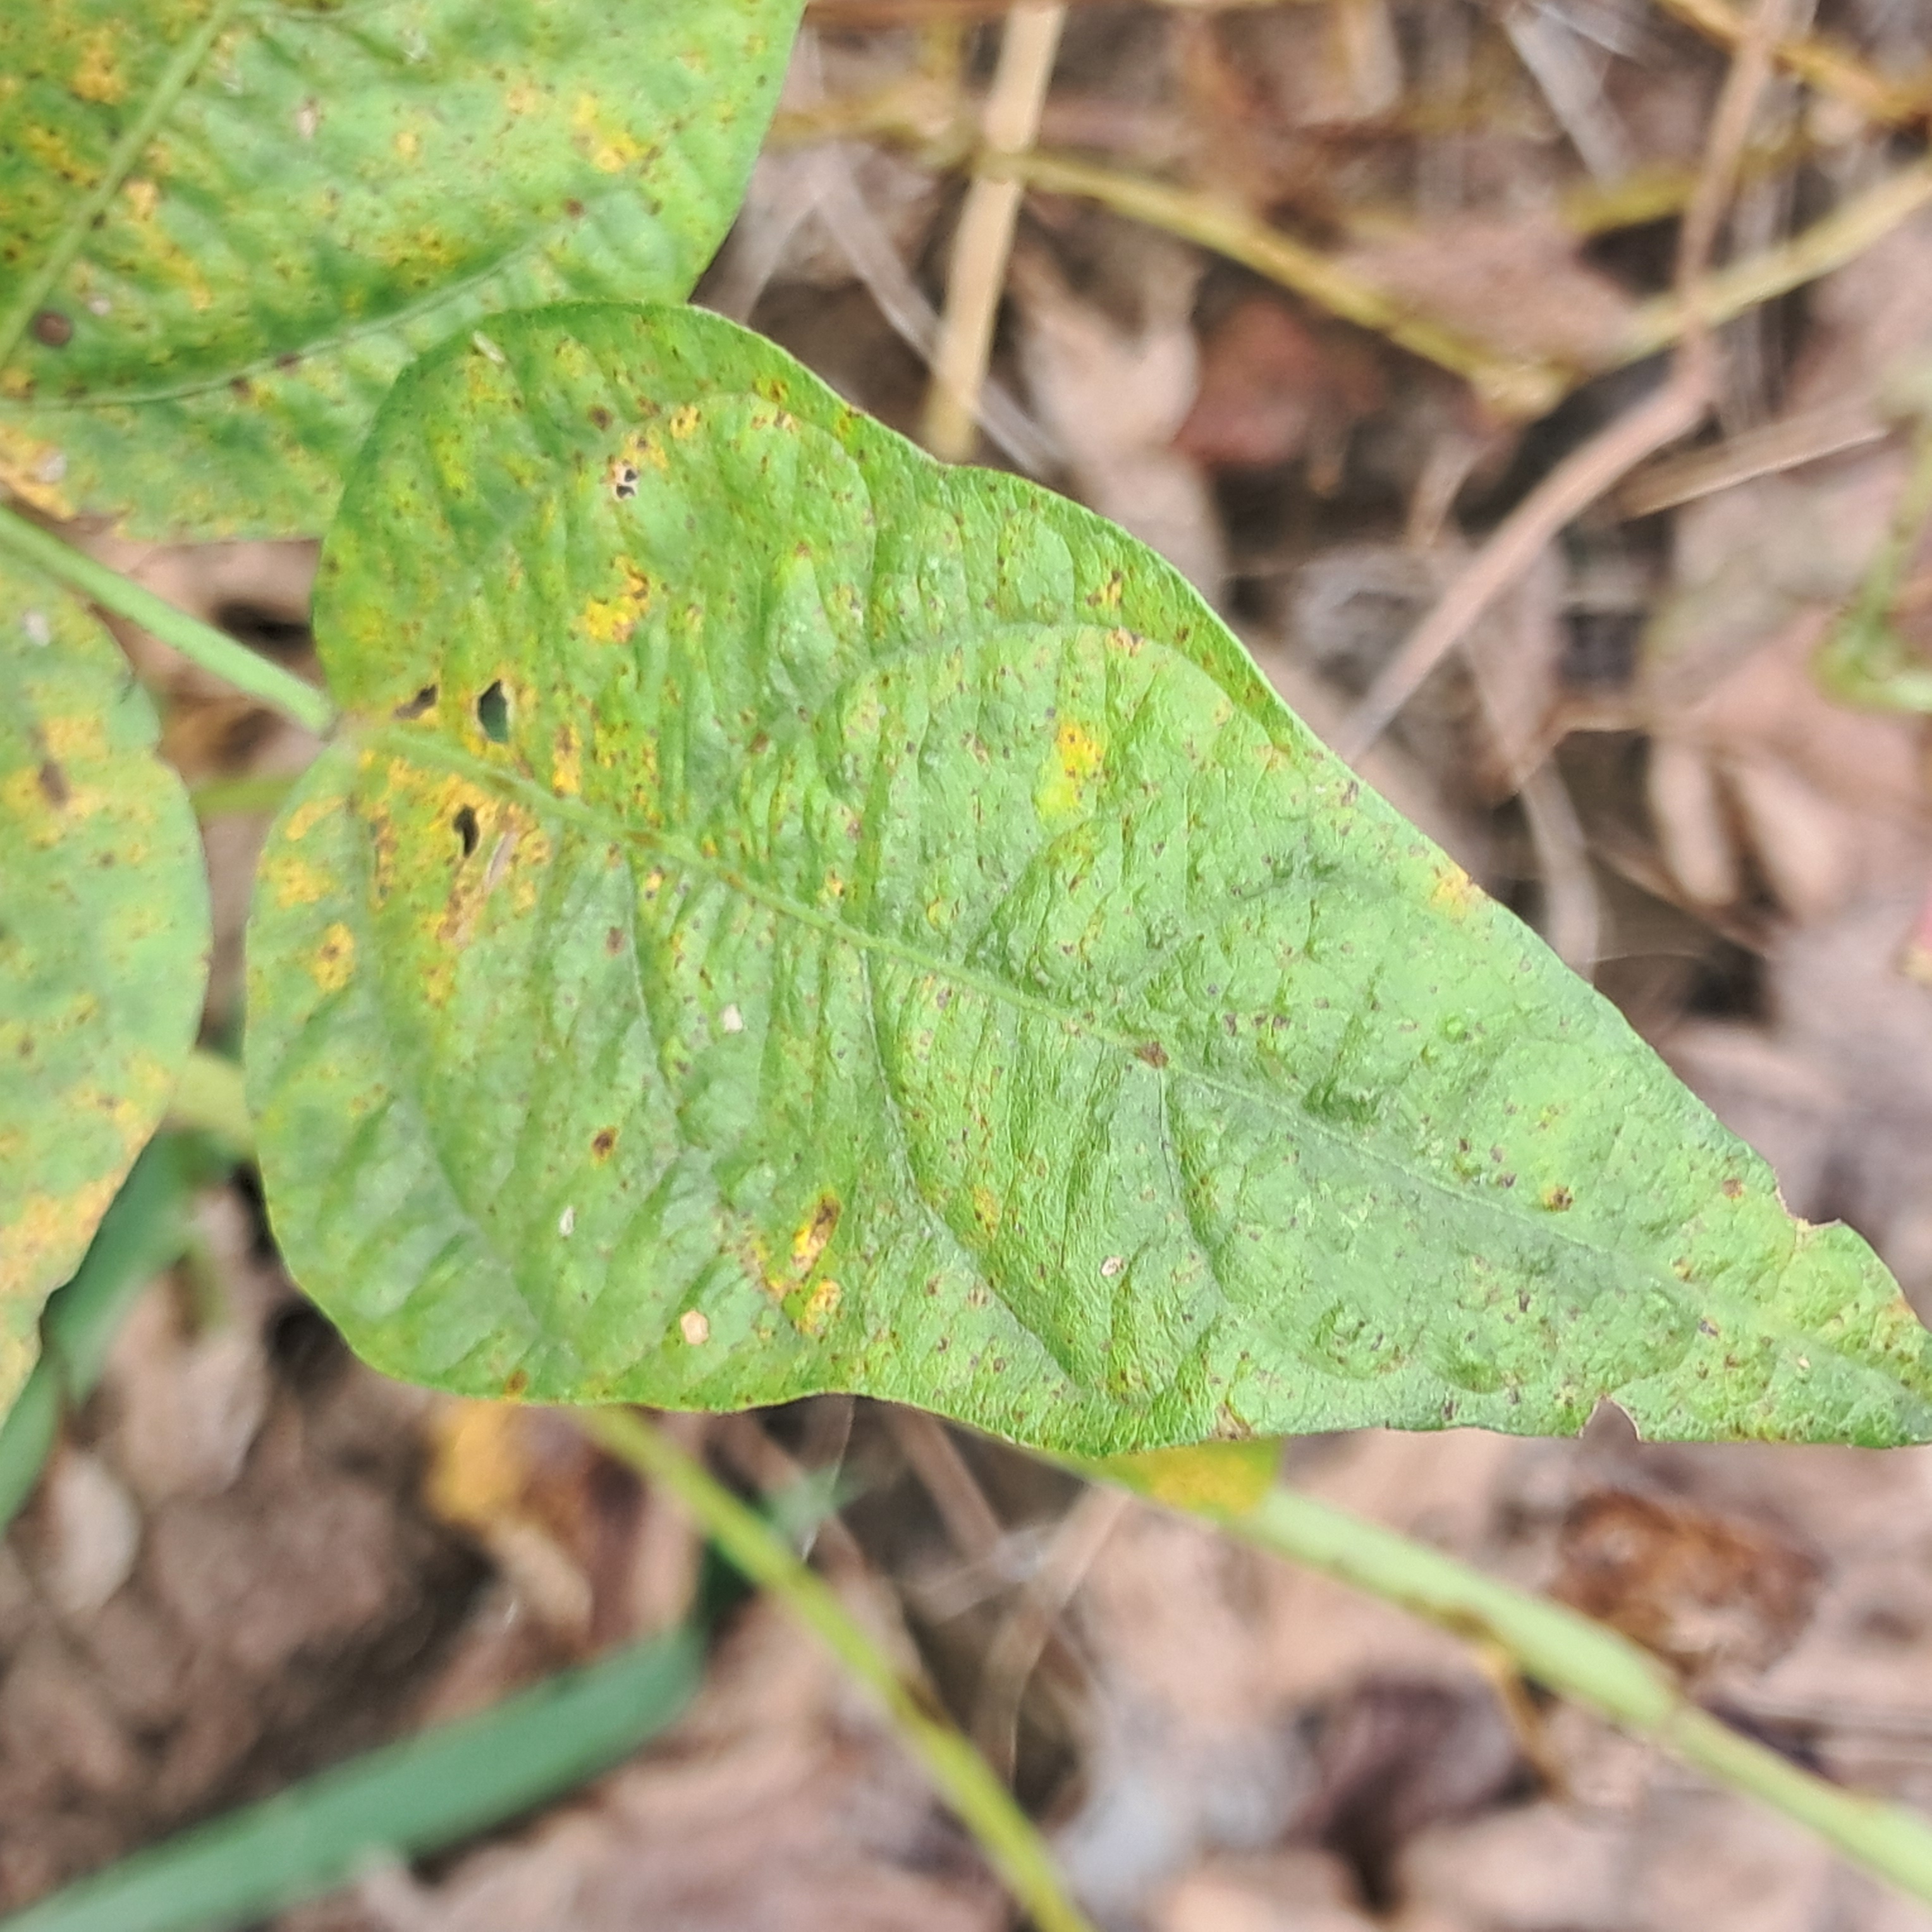
Label: Spectoria_Brown_Spot